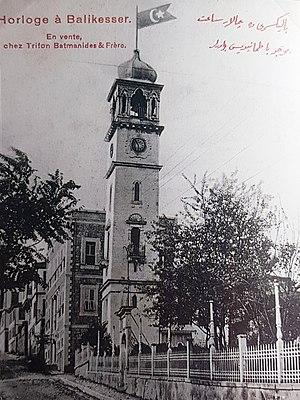
Horloge à Balikesir